Australian modernism

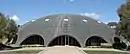
Australian Academy of Science - The Shine Dome

Well-known modernist architects in Australia include Harry Seidler , Sydney Ancher, Arthur Baldwinson, Robin Boyd, and Walter Bunning , who were known for their modernist houses.